Andrea Ferro

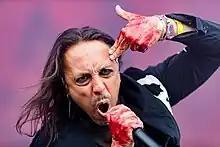
Ferro with Lacuna Coil at Wacken Open Air 2022

Andrea Gaetano "Andy" Ferro (born 19 August 1973) is an Italian singer, best known as the male vocalist and one of the founding members of the gothic metal band Lacuna Coil.